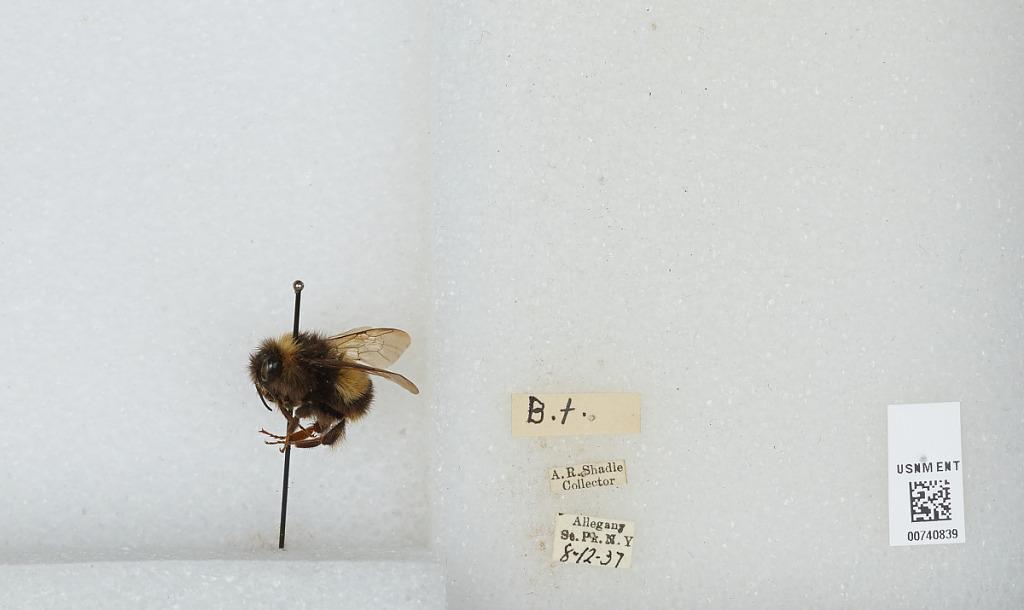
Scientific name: Bombus (Bombus) terricola Kirby
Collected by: A. Shadle
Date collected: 1937-8-12
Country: United States
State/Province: New York
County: Cattaraugus
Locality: Allegany State Park
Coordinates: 42.0997, -78.7492